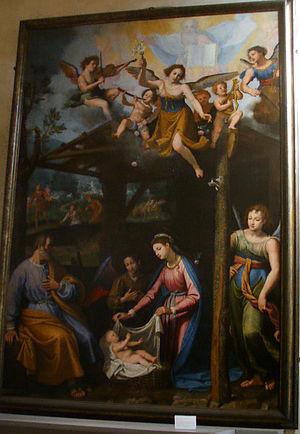
Cosimo Gamberucci ou Gambaruccio était un peintre italien de l'école florentine, élève de Santi di Tito.